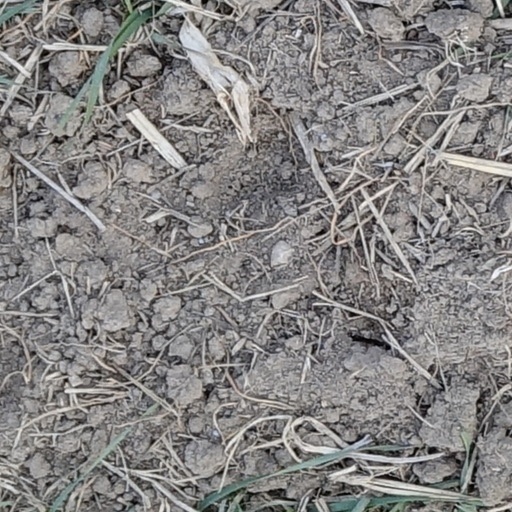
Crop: wheat